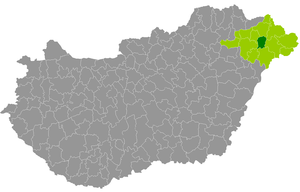
Le district de Baktalórántháza est un des 13 districts du comitat de Szabolcs-Szatmár-Bereg en Hongrie. Il compte 19 521 habitants et rassemble 12 localités : 11 communes et une seule ville, Baktalórántháza, son chef-lieu.